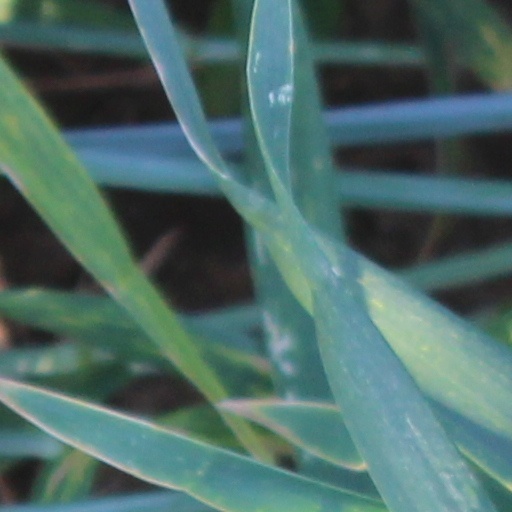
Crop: wheat